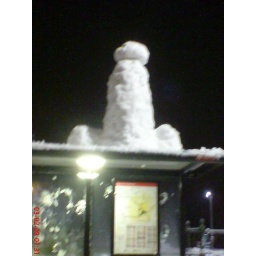
Chris in Dartford spotted this growing on top of a bus stop.